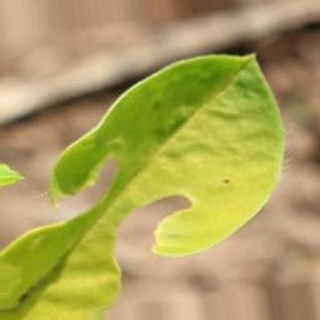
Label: groundnut_nutrition_deficiency